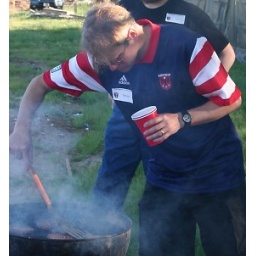
The cat in the hat grills at the Screaming Eagles tailgate